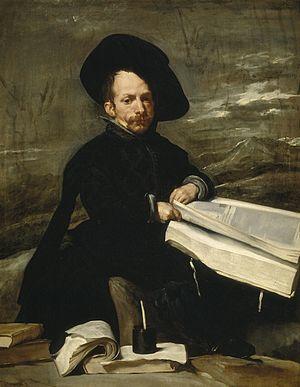
1644 est une année bissextile commençant un vendredi.
Portrait d'un nain tenant un livre sur ses genoux, également nommé don Diego de Acedo et surnommé El Primo, est un tableau de Diego Vélasquez conservé à Madrid, au musée du Prado.